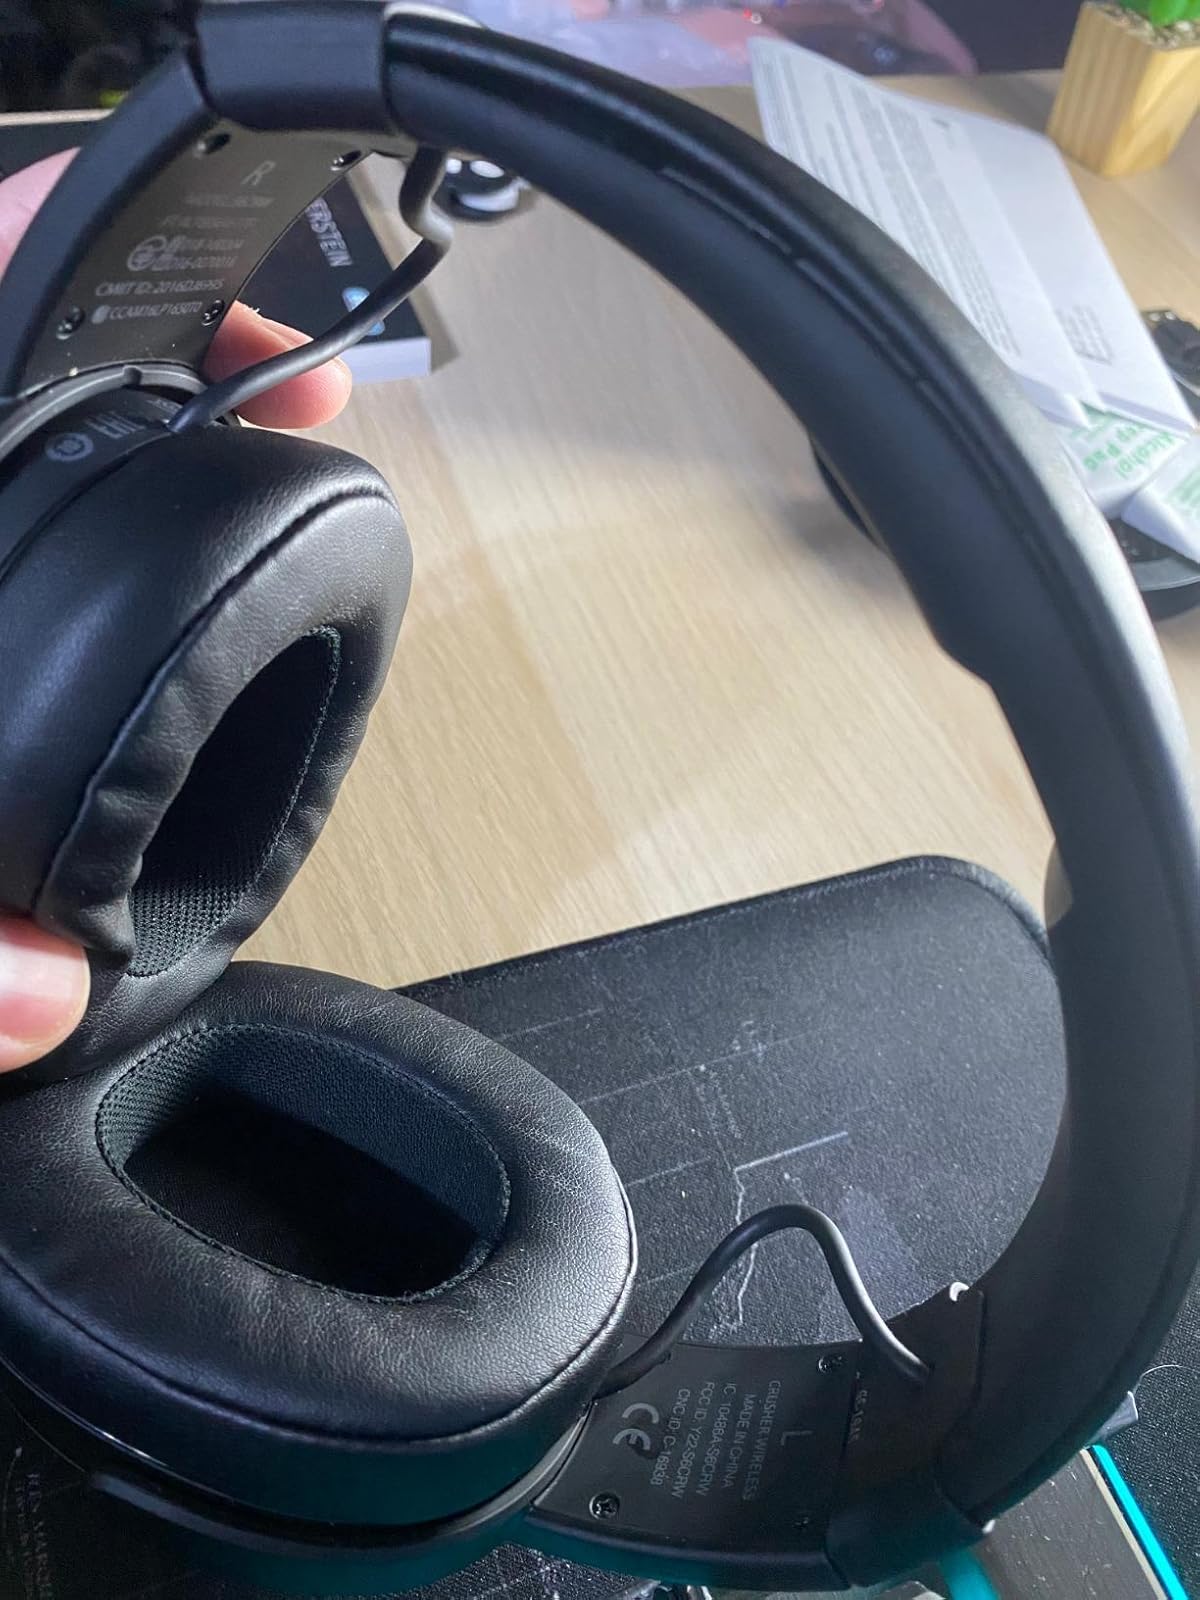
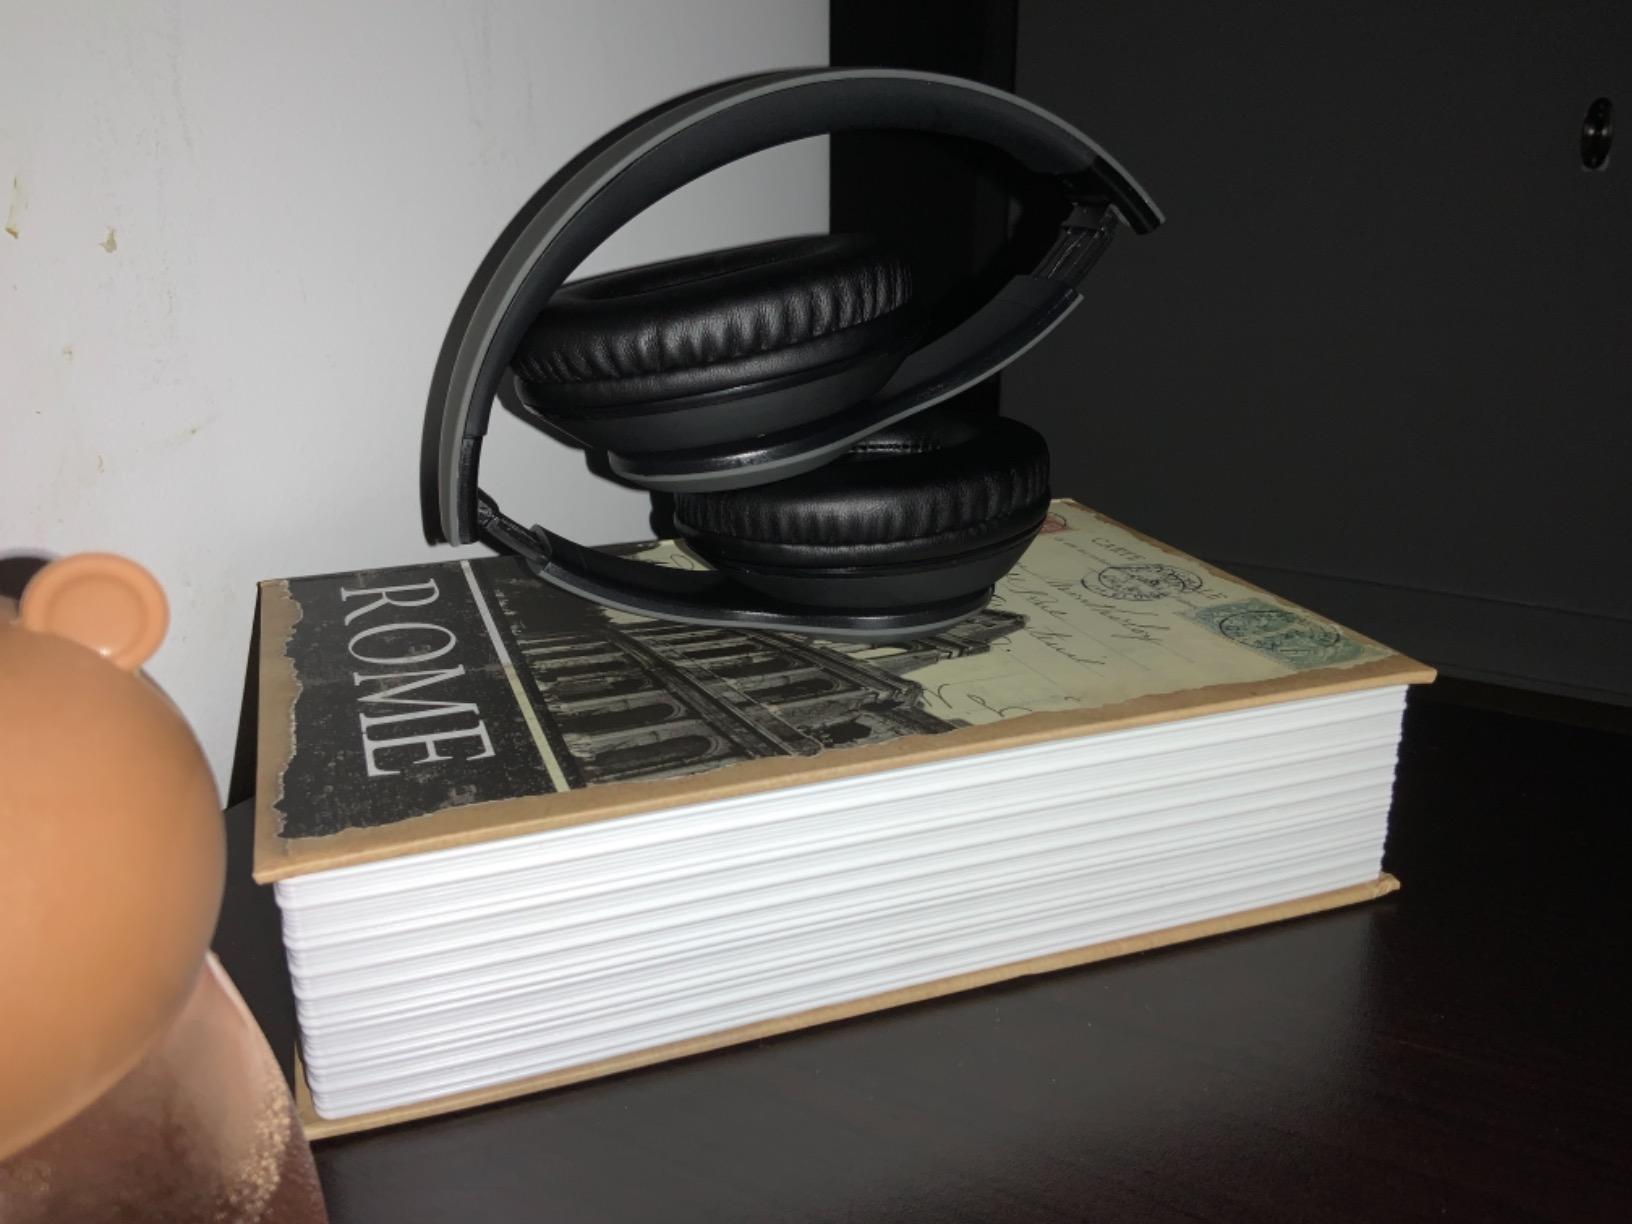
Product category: headphones
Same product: no